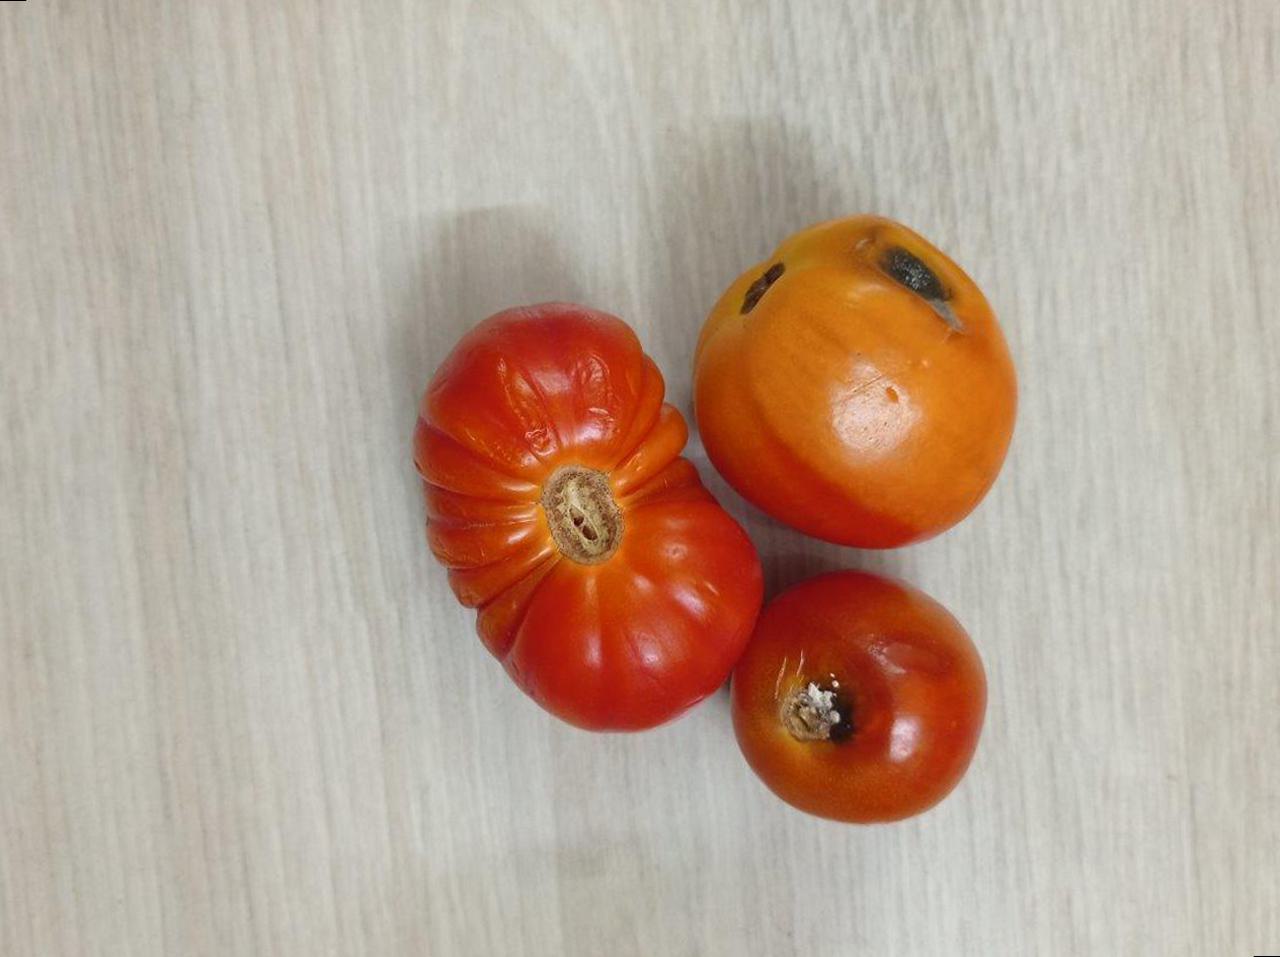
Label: Rotten